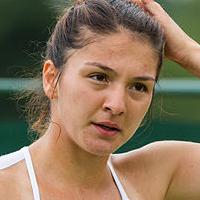
Age: 20